Lady Anne Hamilton (1766–1846)

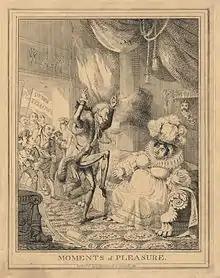
Moments of Pleasure - a satirical print by Theodore Lane incorporating Lady Anne Hamilton; Sir Matthew Wood, 1st Bt and Caroline of Brunswick.

In 1805 and in 1815 she was painted by James Lonsdale and these portraits were exhibited at the Royal Academy. Lady Anne was also included in a number of satirical prints by Theodore Lane in 1820 and 1821.